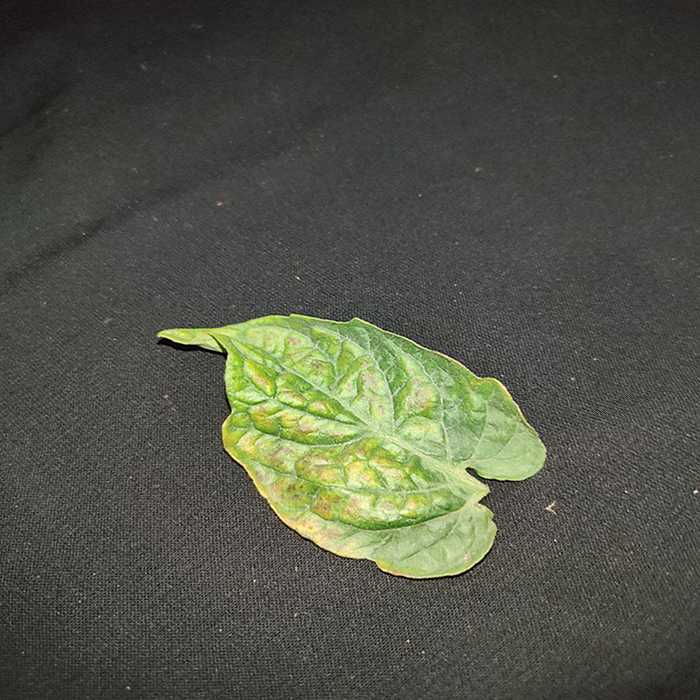
Plant: Tomato
Label: Tomato spotted wilt